B. J. McLeod Motorsports

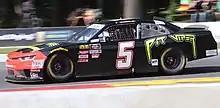
Vinnie Miller in the No. 5 car in 2019 at Road America

Matt Mills was announced as the full-time driver of the No. 8 in 2019, though the number was changed to 5 after JR Motorsports acquired No. 8 from McLeod. Mills would drive for the first 19 races of the season, driving a mix of Chevy's and Toyota's, only getting four top 20's, and 1 top 10 at Daytona. He would be replaced at Watkins Glen by road course ace Scott Heckert who would finish 13th. Vinnie Miller would drive the car at Mid-Ohio and would finish 25th a lap down. Mills would return to the No. 5 at Bristol.